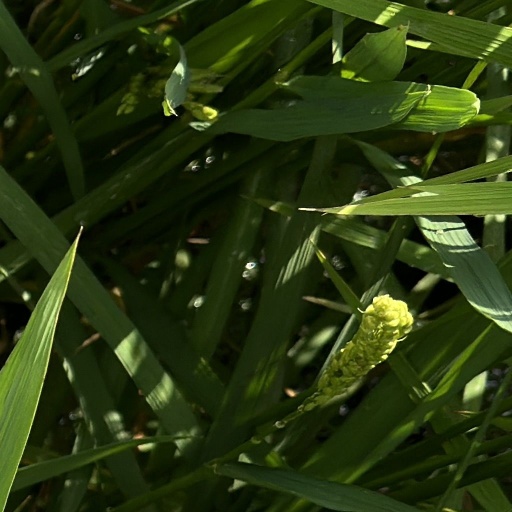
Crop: rice